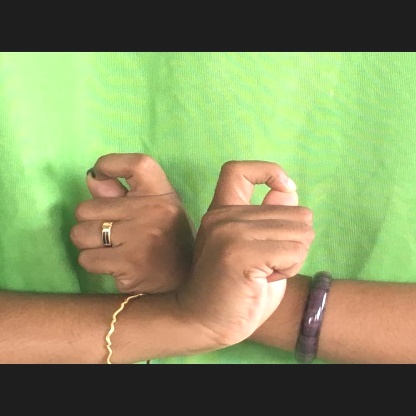
Mudra: Berunda